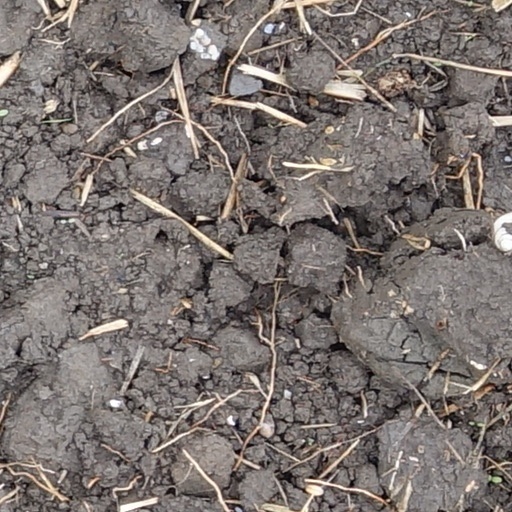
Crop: wheat